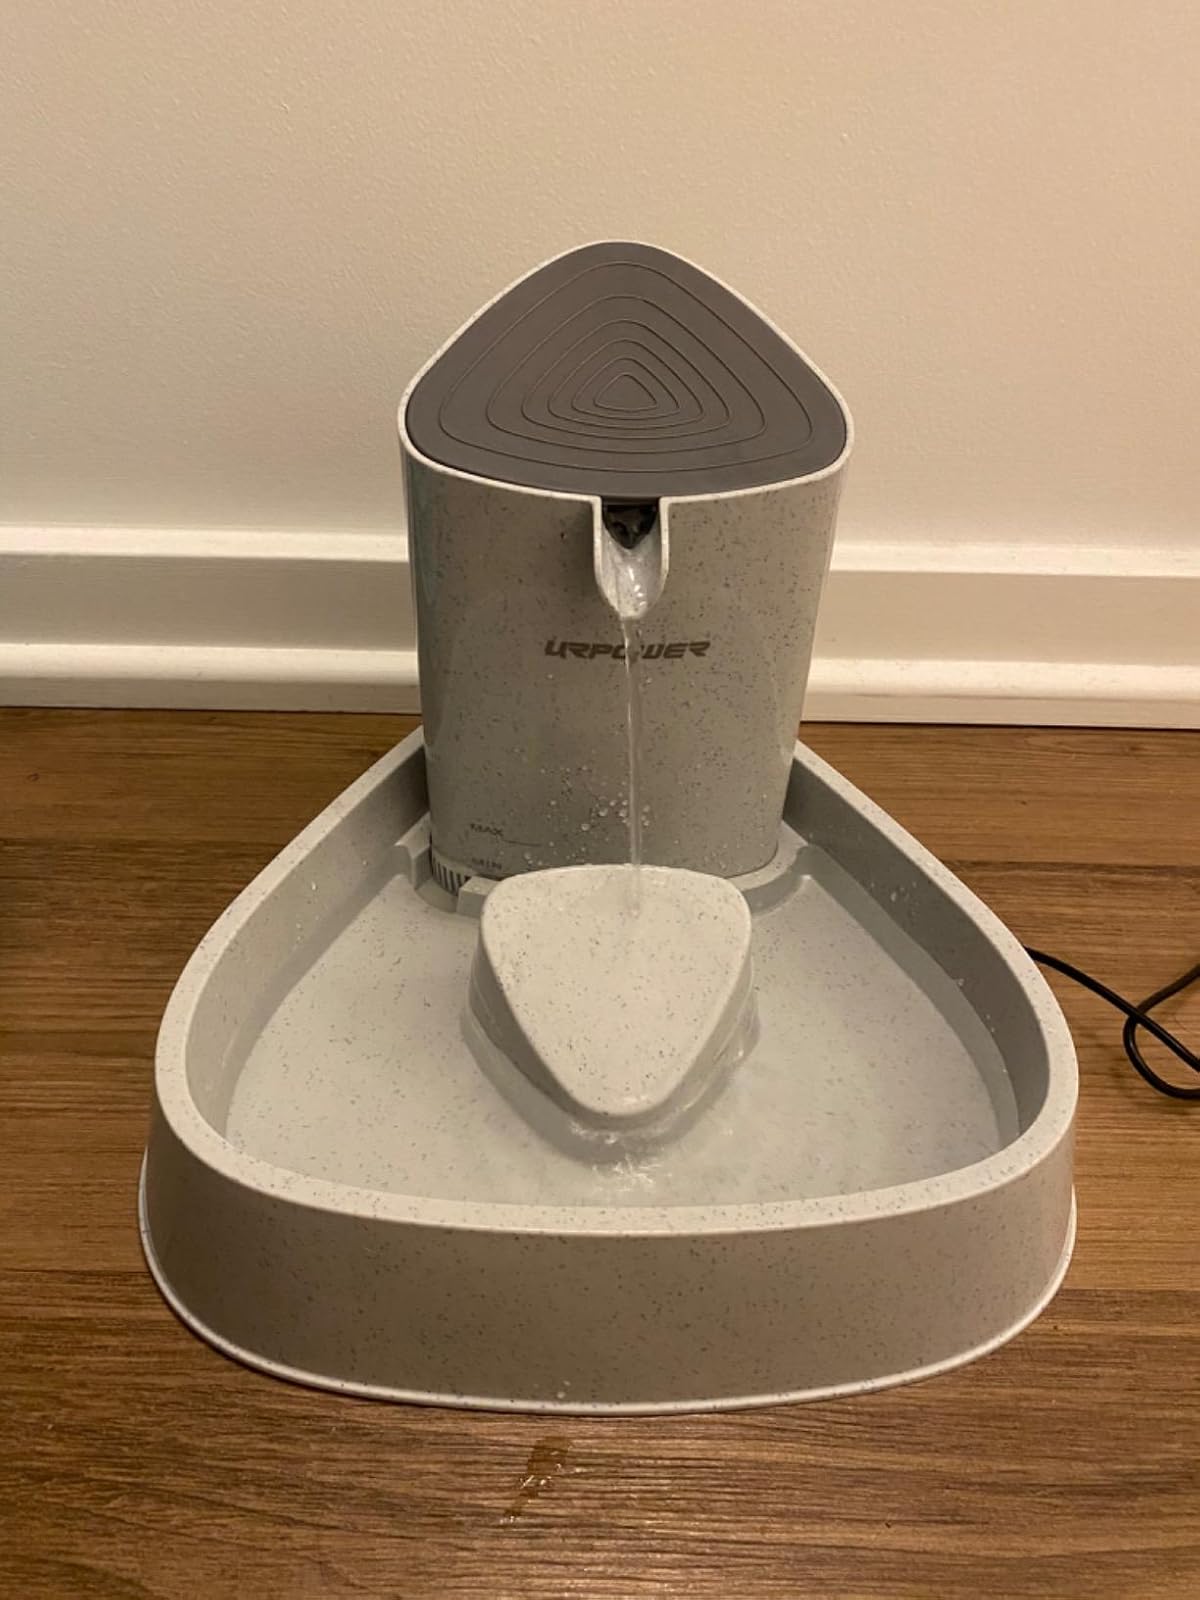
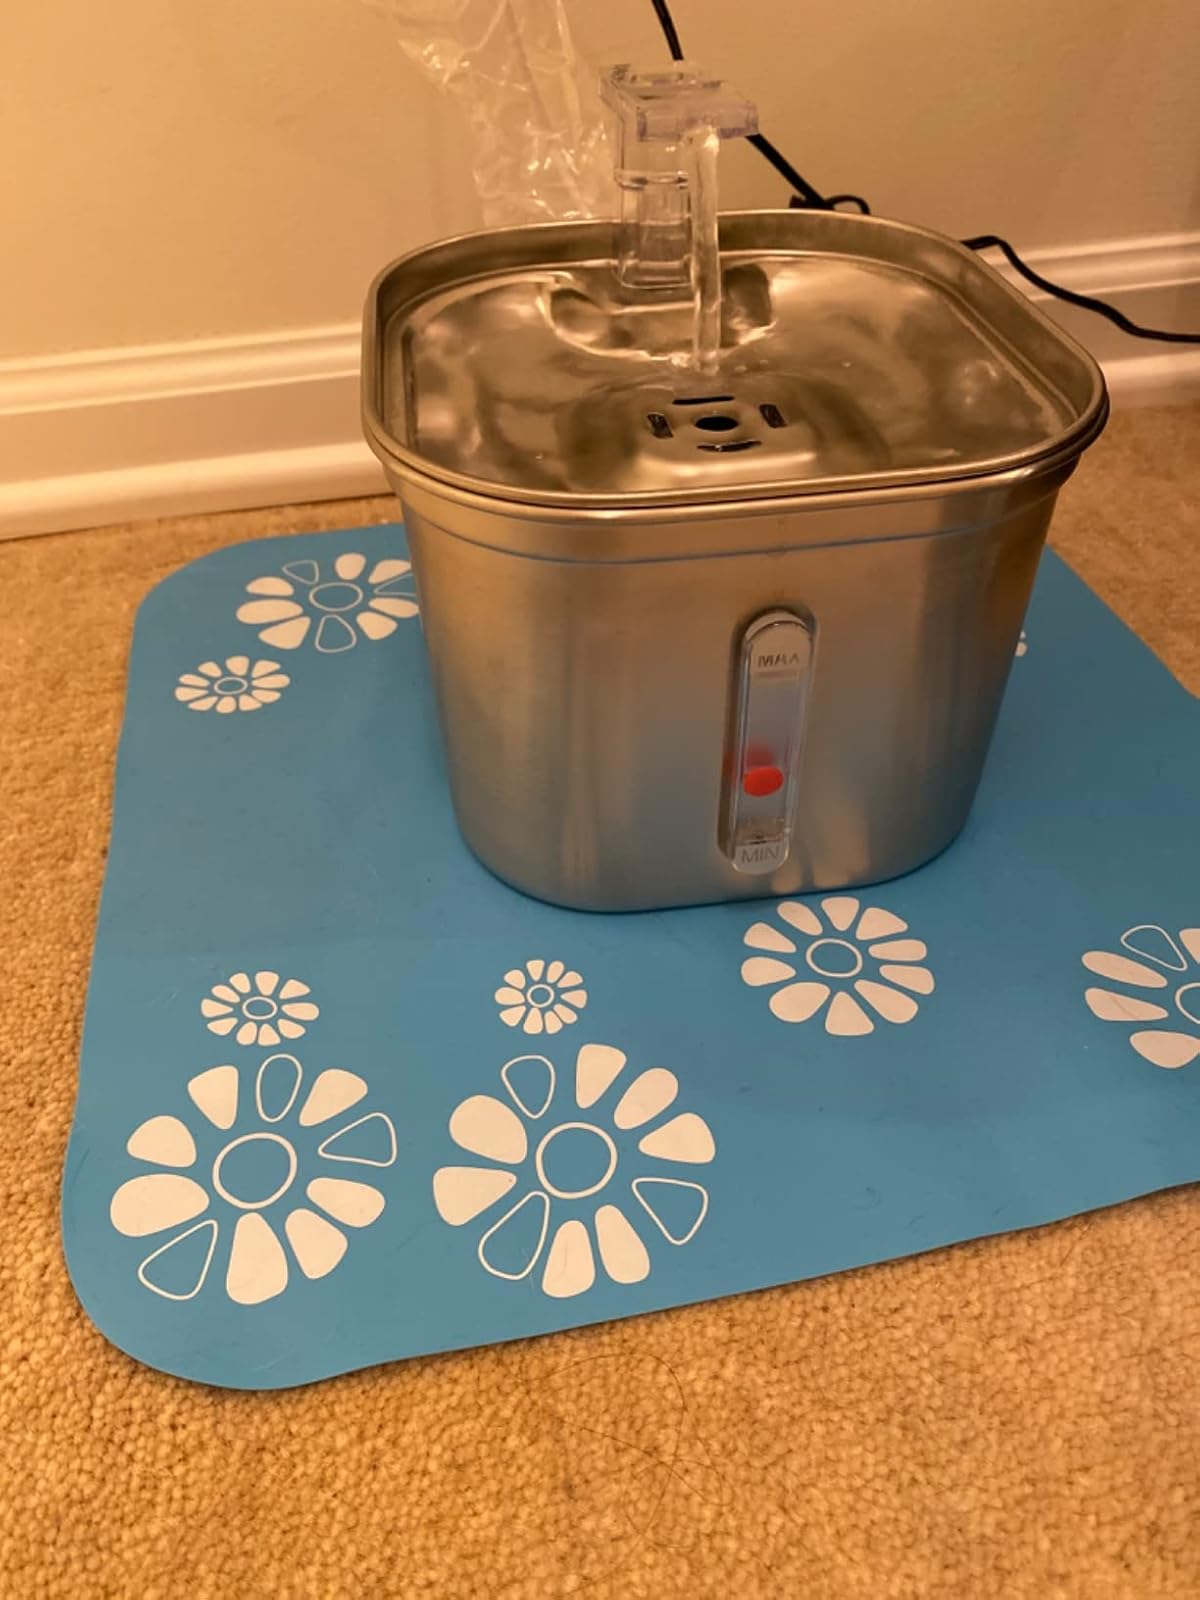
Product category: items_bowl
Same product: no